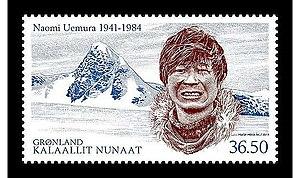
Naomi Uemura, né le 12 février 1941 et mort le 13 février 1984 sur le Denali, est un journaliste, alpiniste, explorateur et aventurier japonais, auteur de grandes entreprises solitaires.